Telekom Malaysia

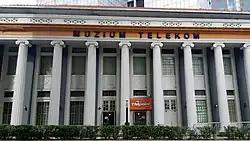
Telekom Museum

This museum is housed in a neo-classical building, constructed in 1928 to serve as a telephone exchange. Today, it has a collection of telecommunications devices depicting the evolution of Malaysia's telecommunications industry.